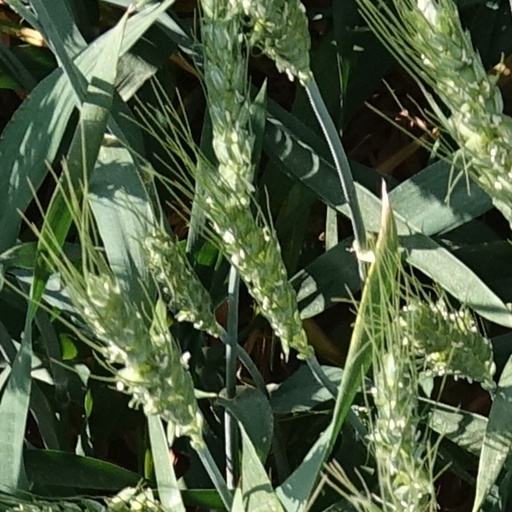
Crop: wheat